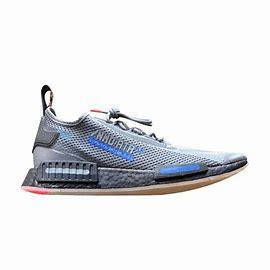
Brand: Adidas
Model: NMD_R1 Spectoo